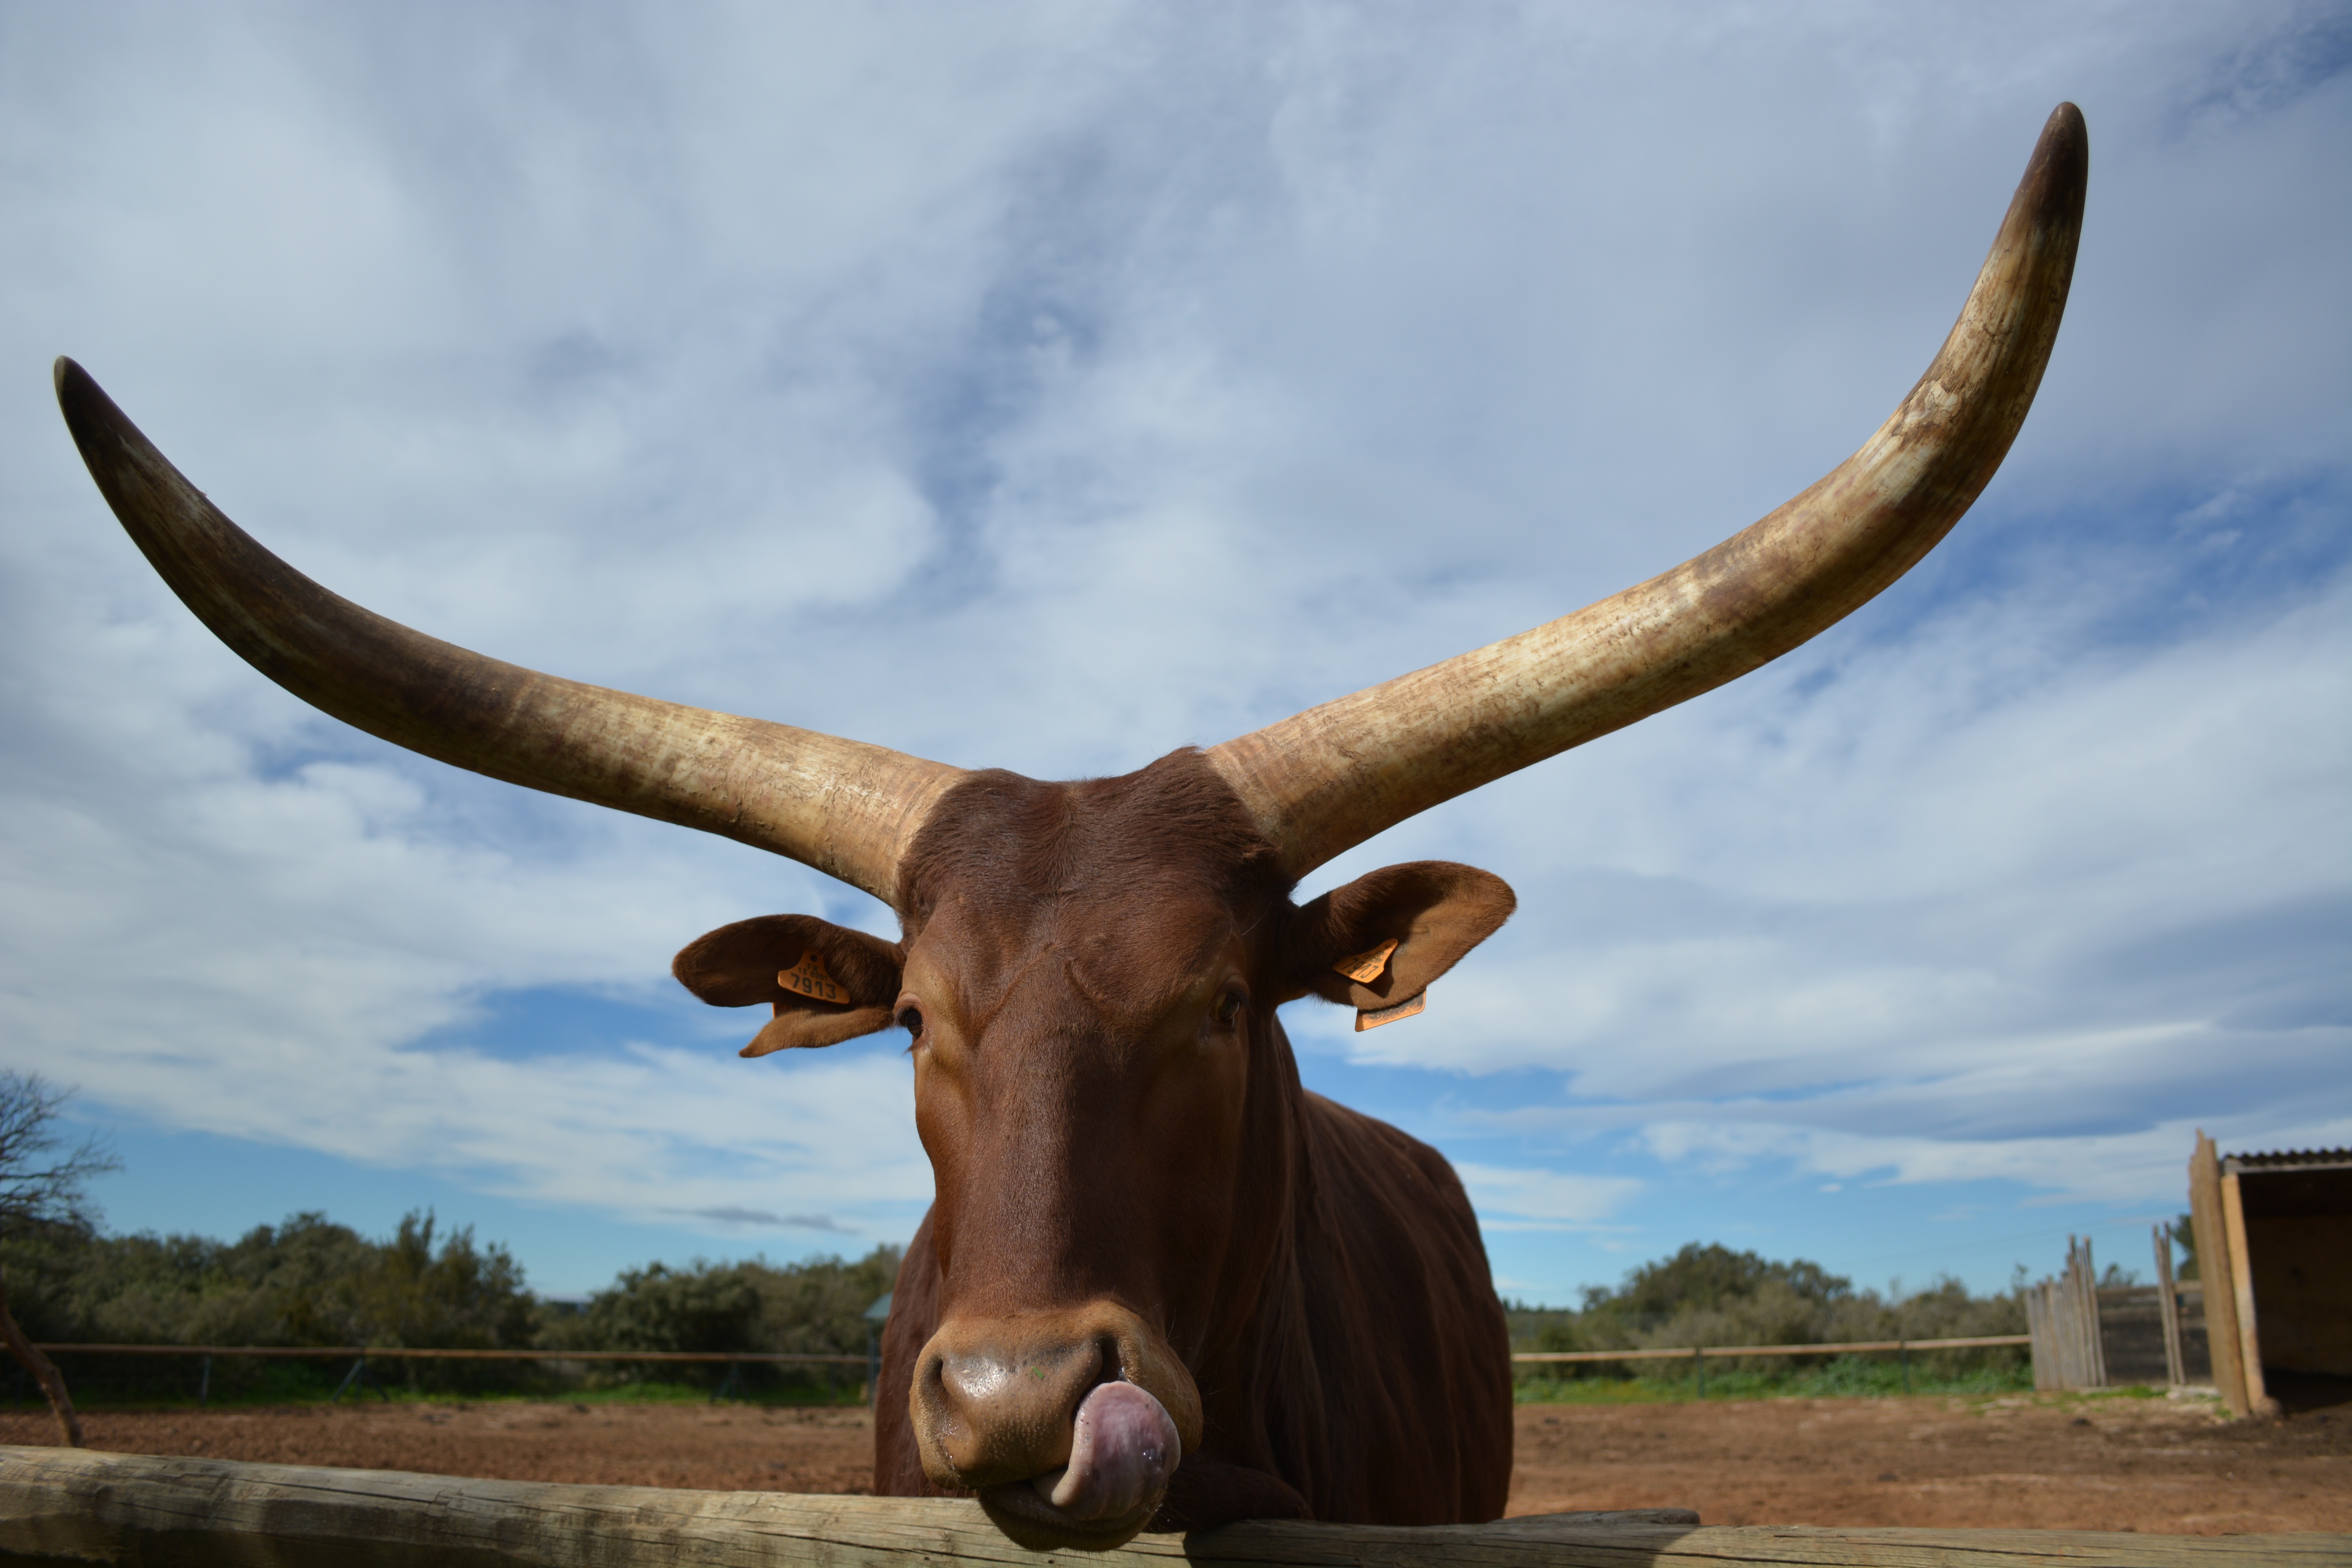
wildlife, zoo, horn, bull, sculpture, animals, head, cattle like mammal, texas longhorn